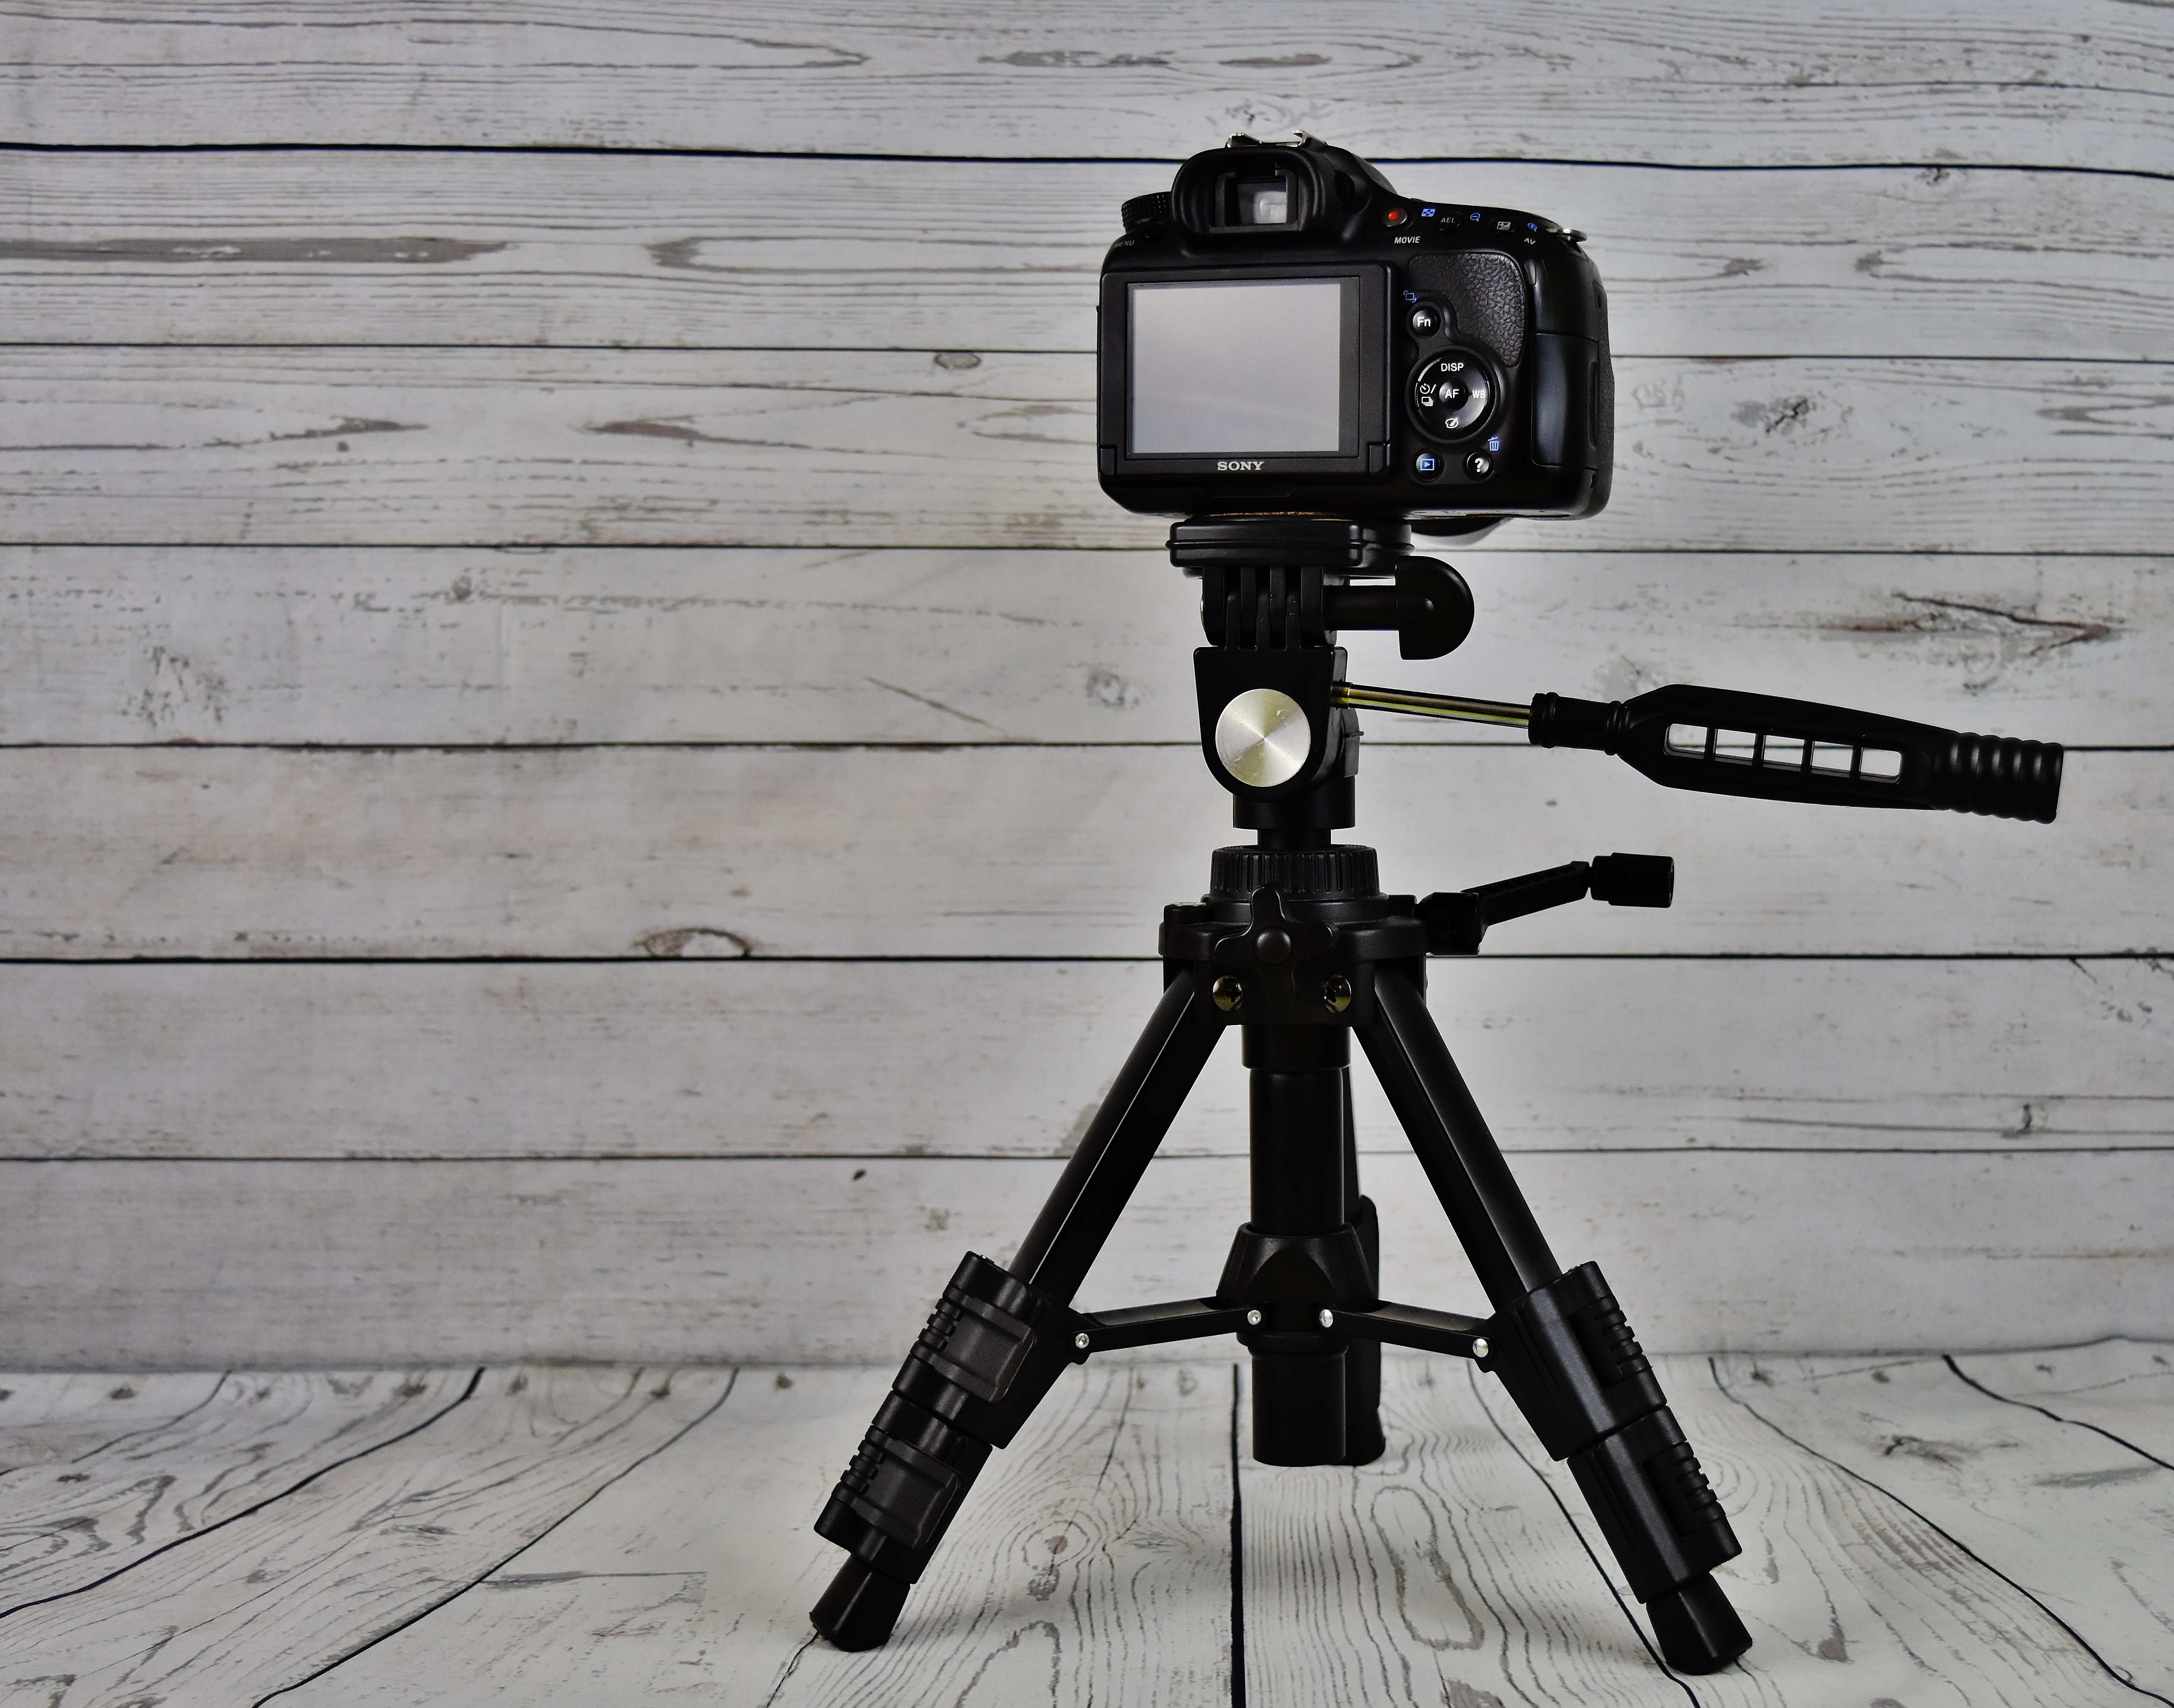
technology, camera, photography, digital camera, tripod, photograph, sony, alpha, photo camera, digicam, cameras optics, camera accessory, sony slt a58, camera of sonyny slt a58